Kon-Boot

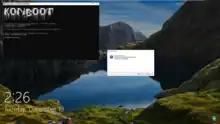
Kon-Boot automatically executing PowerShell script with system privileges

In the commercial Kon-Boot editions it is possible to use Automatic PowerShell Script Execution feature which automatically executes (after Windows boot) given PowerShell script with full system privileges. This feature can be used to automatize various tasks for example performing forensics data gathering task etc. To use this feature Windows needs to be installed in UEFI mode.